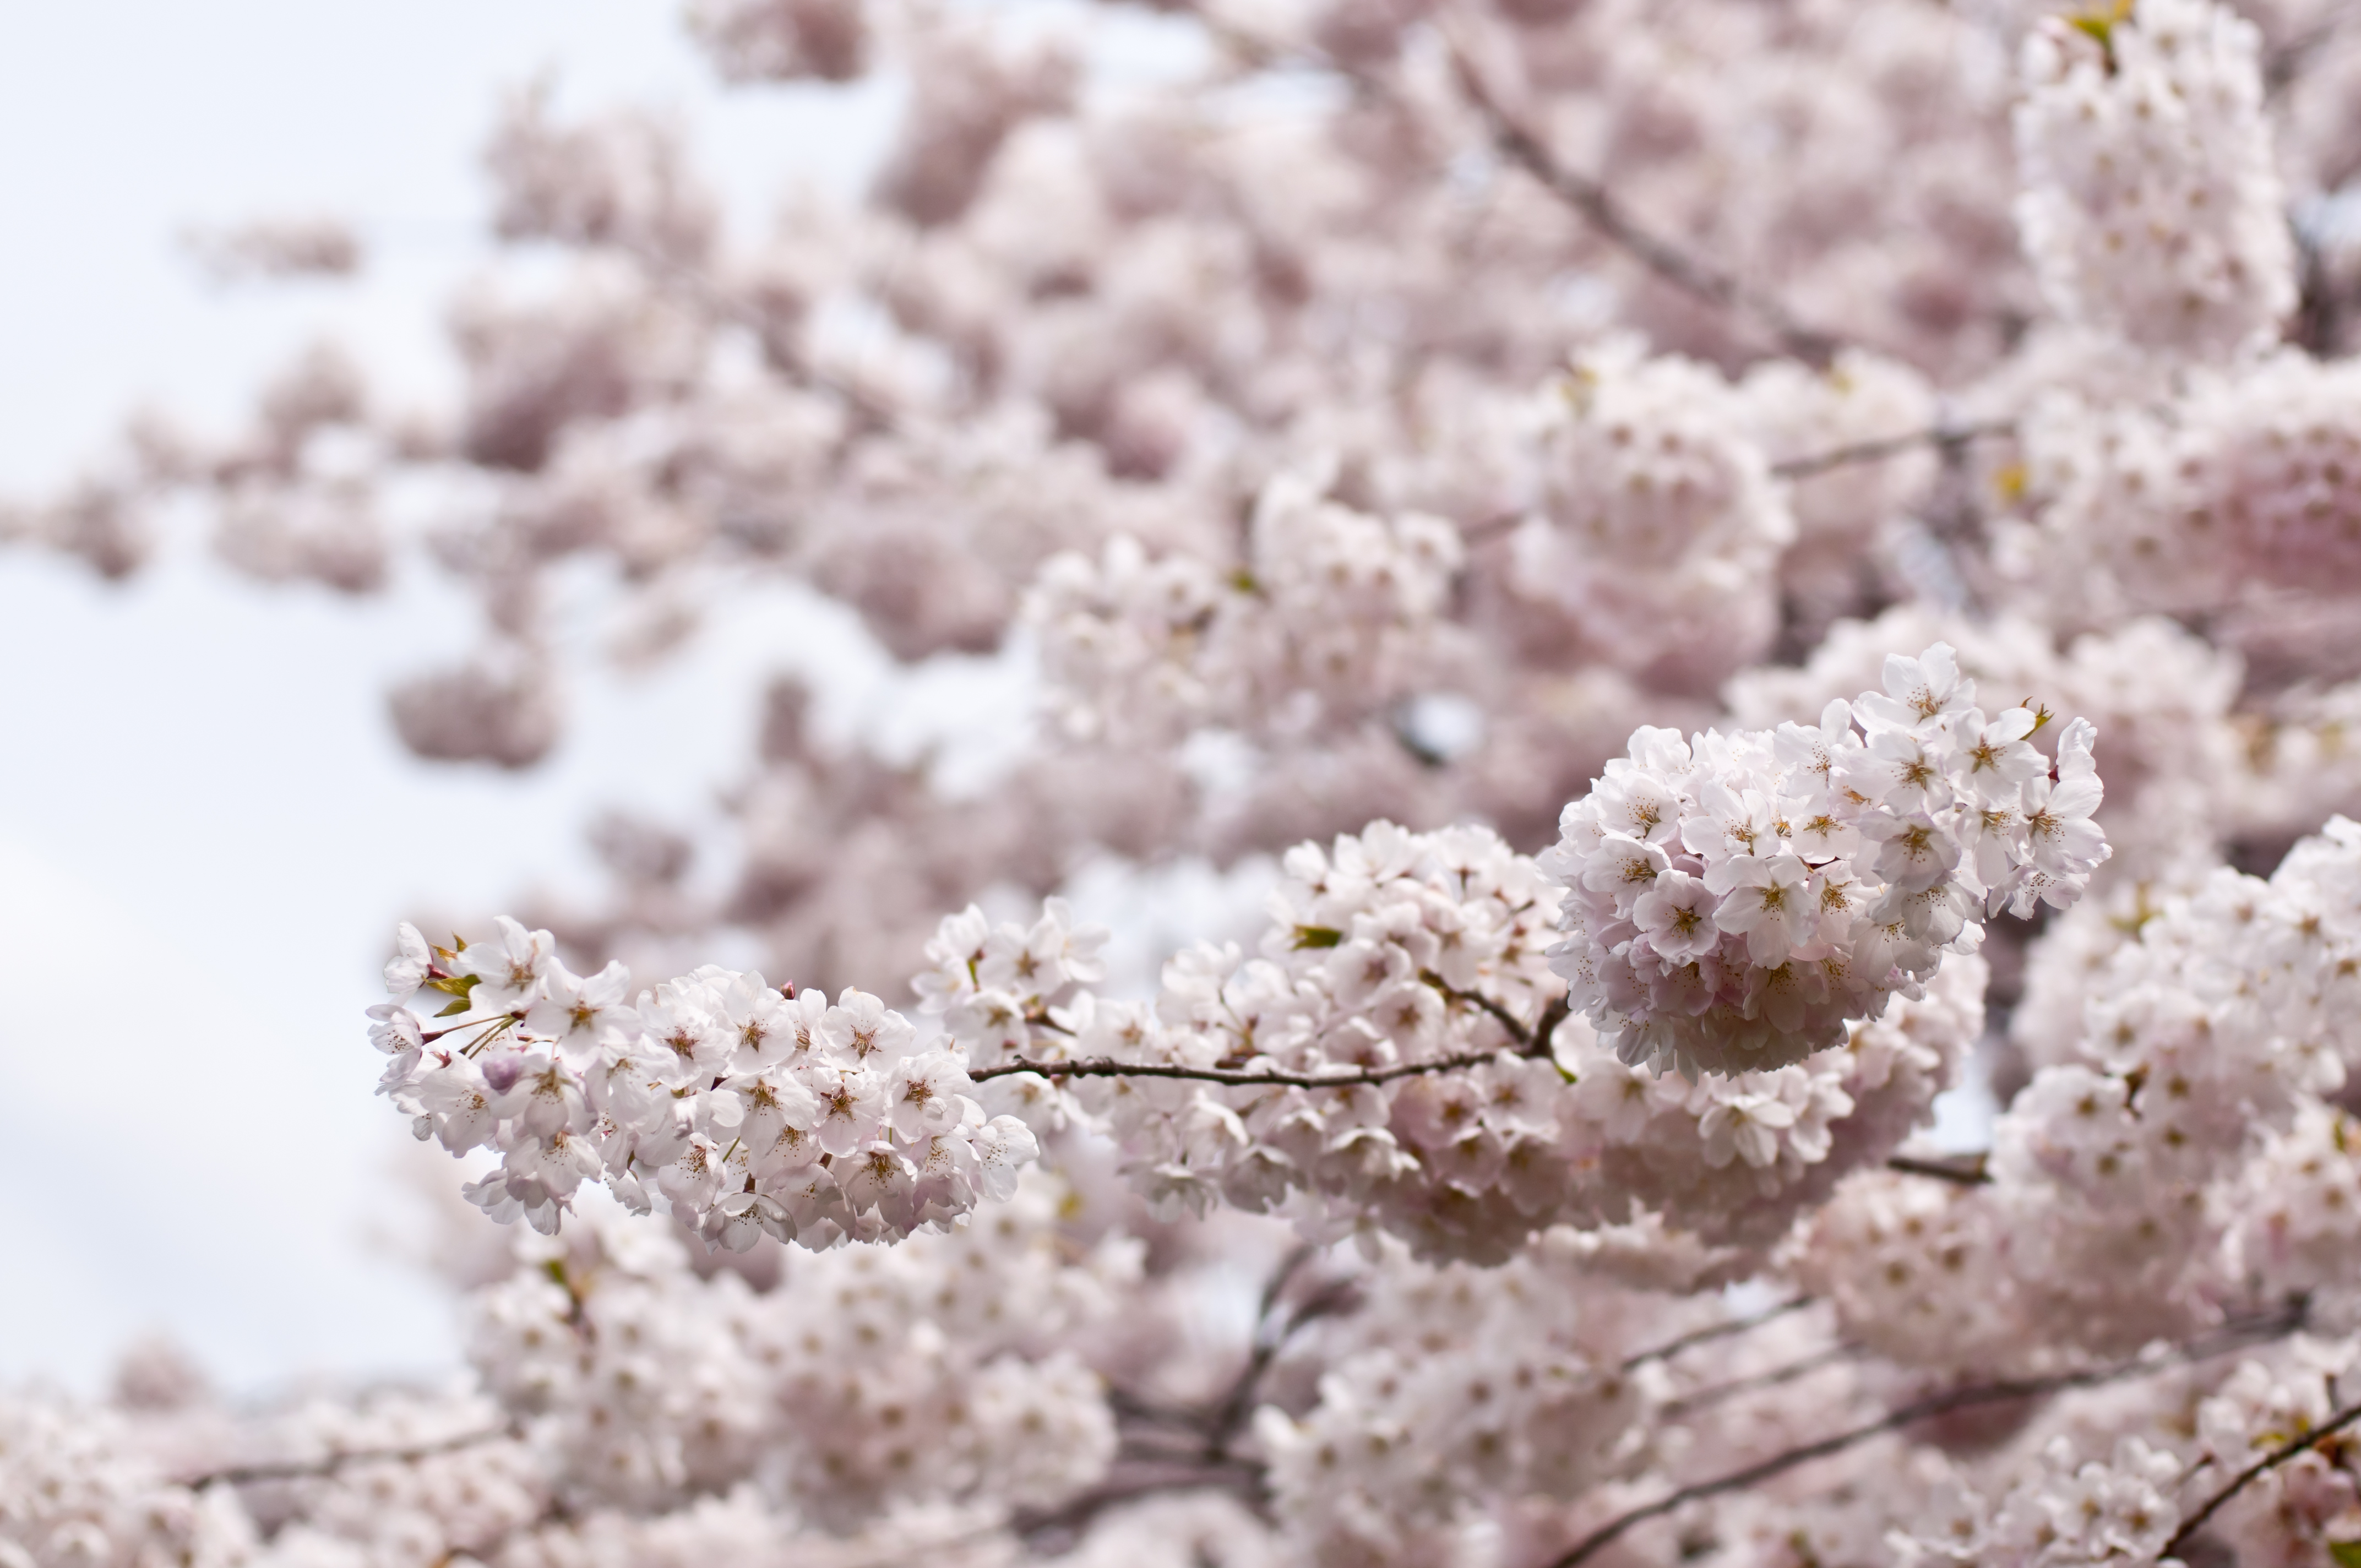
tree, branch, blossom, plant, flower, bloom, frost, food, spring, produce, flora, season, cherry blossom, flowers, close up, freezing, macro photography